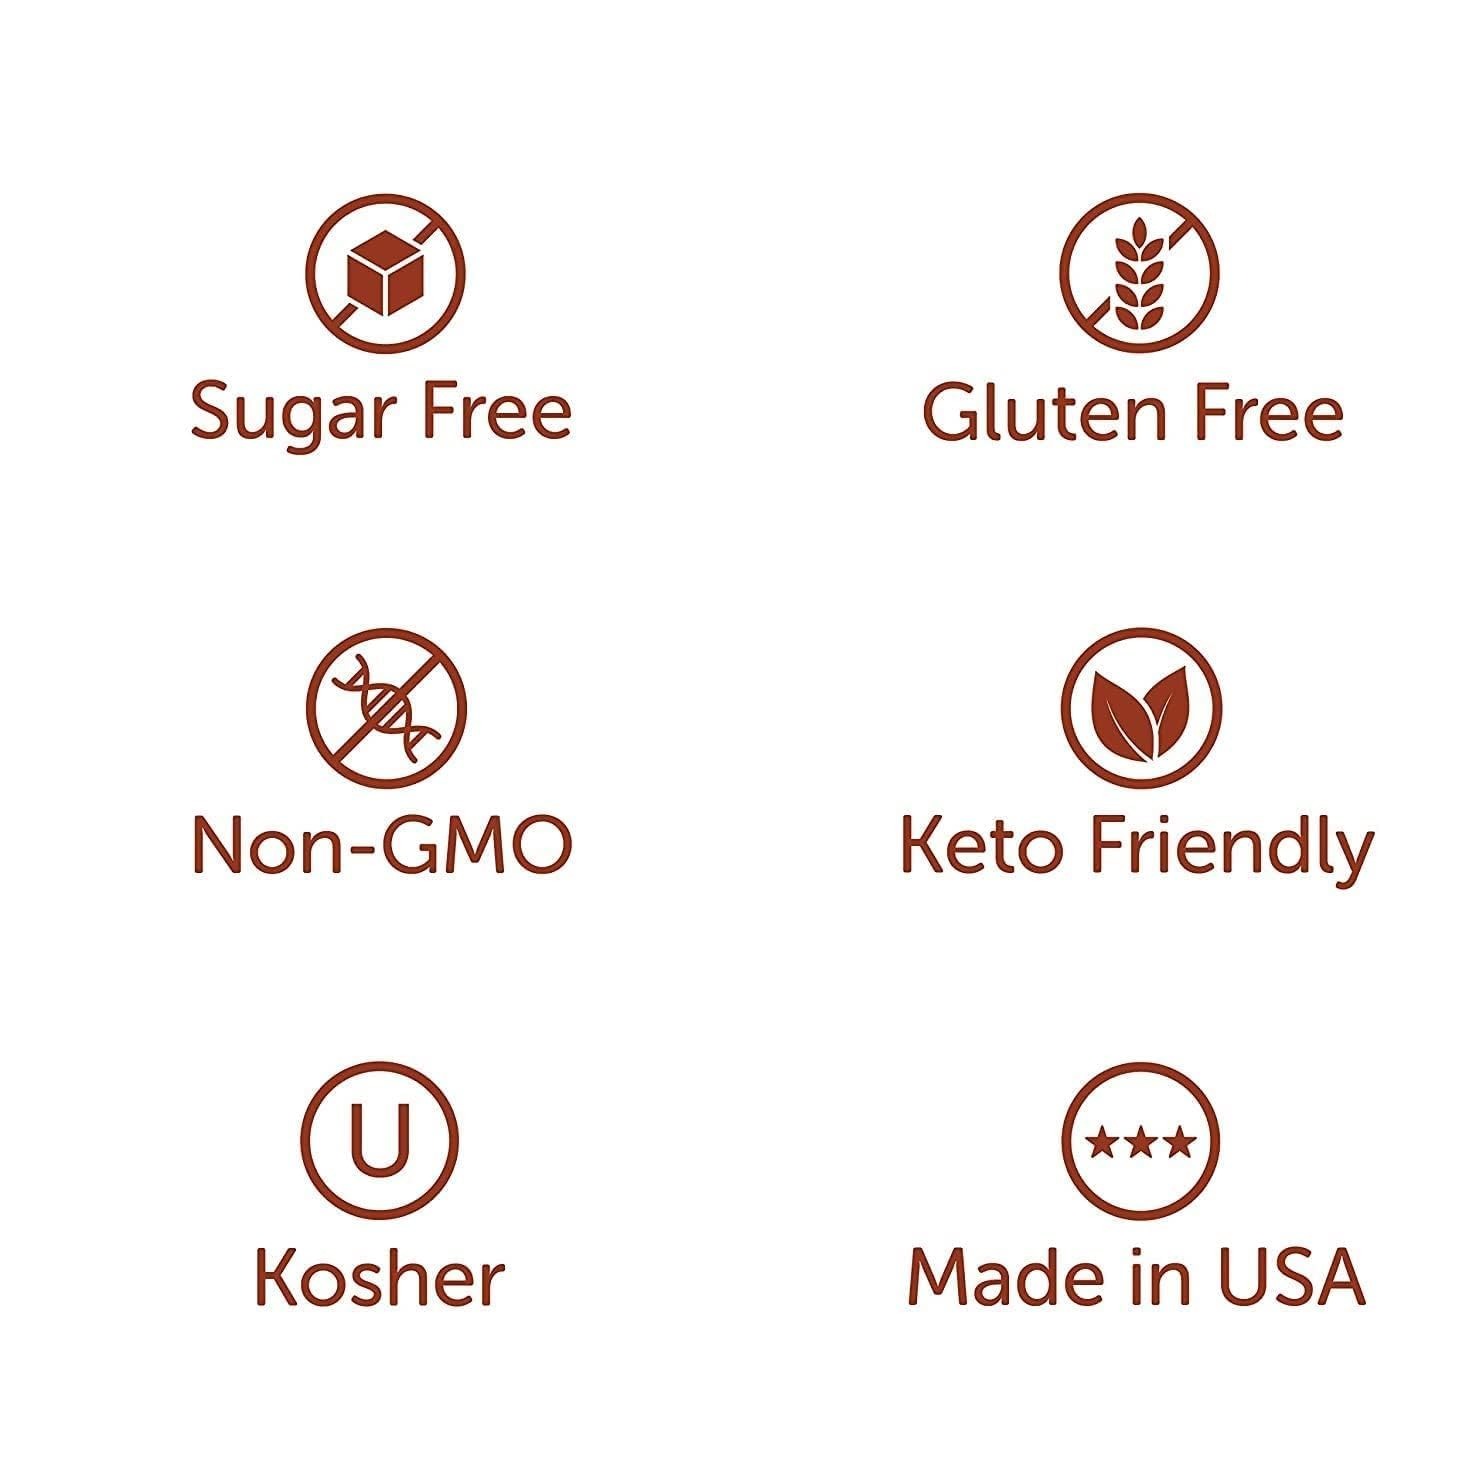
Item Name: Dark Chocolate Espresso Syrup Sauce For Coffee - Sugar Free Zero Calories + Mini Sauce Cup - Gluten-Free, Keto Friendly (Dark Espresso)
Bullet Point 1: Good for Coffee, ice cream, yogurt, desserts
Bullet Point 2: Gluten-free, sugar-free, keto friendly, made in USA
Bullet Point 3: Includes mini sauce cup made of quality stainless steel
Bullet Point 4: salted caramel or dark chocolate espresso flavor available
Product Description: syrup sauce Also includes mini stainless steel sauce condiment cup at Milk Tea & Luna only.
Value: 12.0
Unit: Fl Oz

Price: 14.45